Malaysian Special Forces Selection

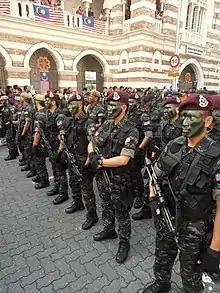
Special forces operators from units under the RMP Special Operations Command during the 56th Merdeka Day. Those on the left, donning sand-coloured berets, are operators from VAT 69 Commando, while those on the right, with Bordeaux maroon berets, are operators from the Special Action Unit.

The Indonesia-Malaysia confrontation began in 1963 when Indonesia, then under a pro-communist government, attacked Malaysia. At that time, Malaysia, having recently formed, had a small military force and relied on military assistance from the Commonwealth Nations. In early 1965, Abdul Razak Hussein, the Minister of Defence at the time, instructed the Malaysian Armed Forces (MAF) to establish an experimental special forces unit by recruiting members from various branches within the MAF. General Tunku Osman, the Chief of Defence Forces at that time and a former Force 136 agent, desired that the task force be trained as commandos, similar to his own experiences during World War II. Seeking assistance, the Malaysian Armed Forces approached 40 Commando, based in Singapore at the time, to conduct the selection process and provide training for the task force. Initially named the Malaysian Special Service Unit, it later became known as "Gerak Khas" in Malay.